Melinda Clarke

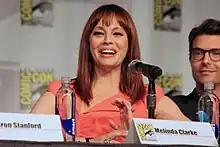
Clarke at San Diego Comic-Con in 2013

She portrayed Julie Cooper in the teen drama series "The O.C." that aired on the Fox network from August 5, 2003, to February 22, 2007, running a total of four seasons. Clarke's character Julie Cooper was often characterized as devious and selfish, with "USA Today" calling her a "shallow vixen". However, she revealed a more vulnerable side of herself a number of times during the series. Clarke was originally billed as a guest star in the first few episodes in which she appeared, but due to fan response was offered a series regular contract; Clarke accepted the role and her character became an integral part of the show's storylines.